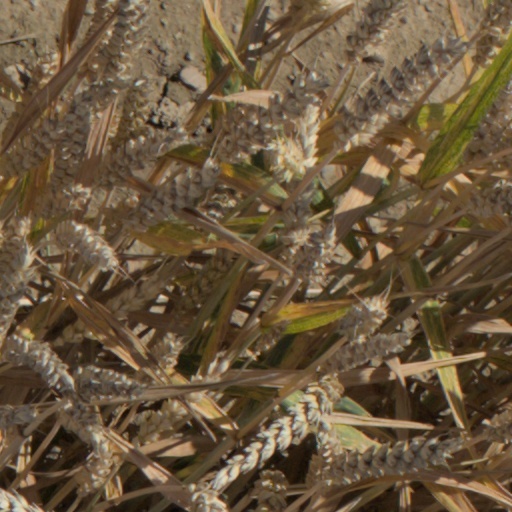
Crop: wheat